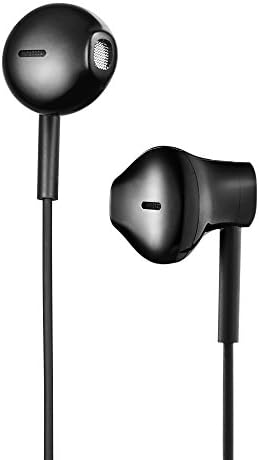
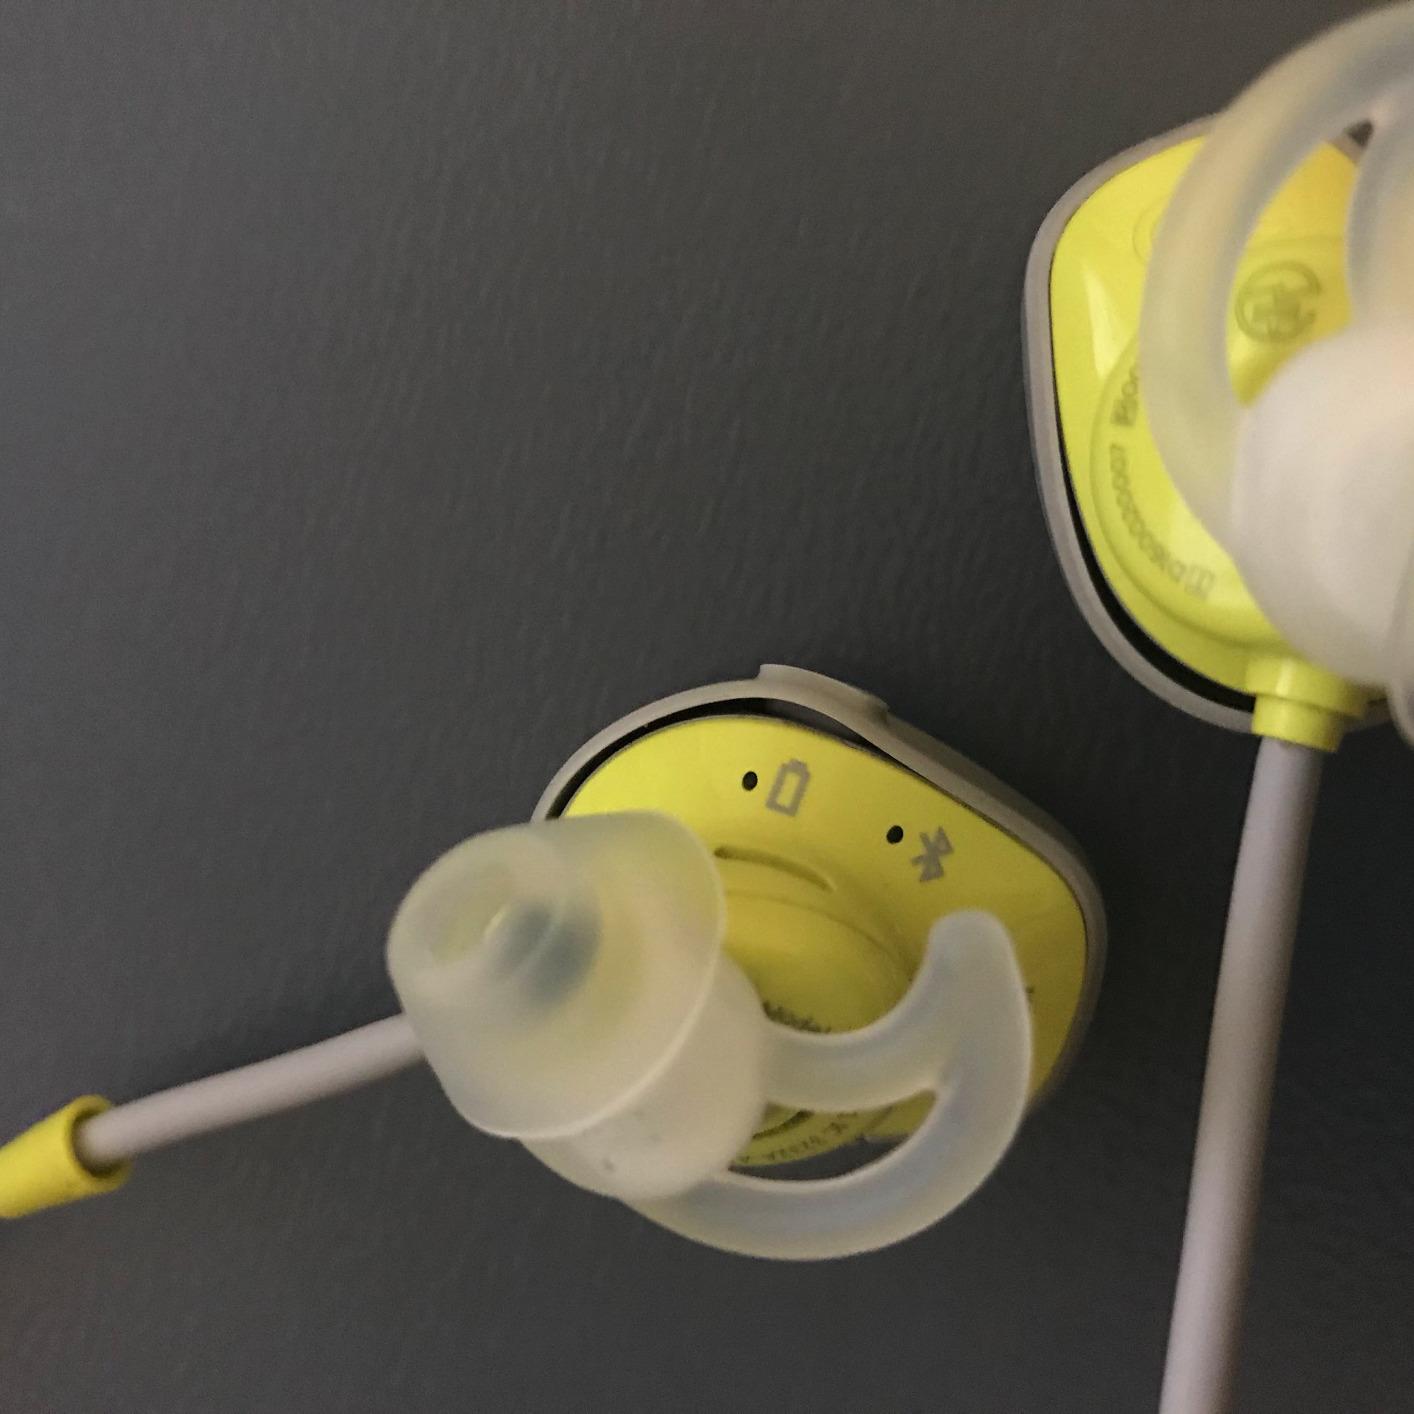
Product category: headphones
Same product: no